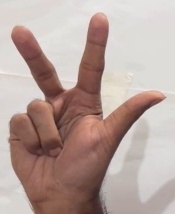
ASL sign: 3